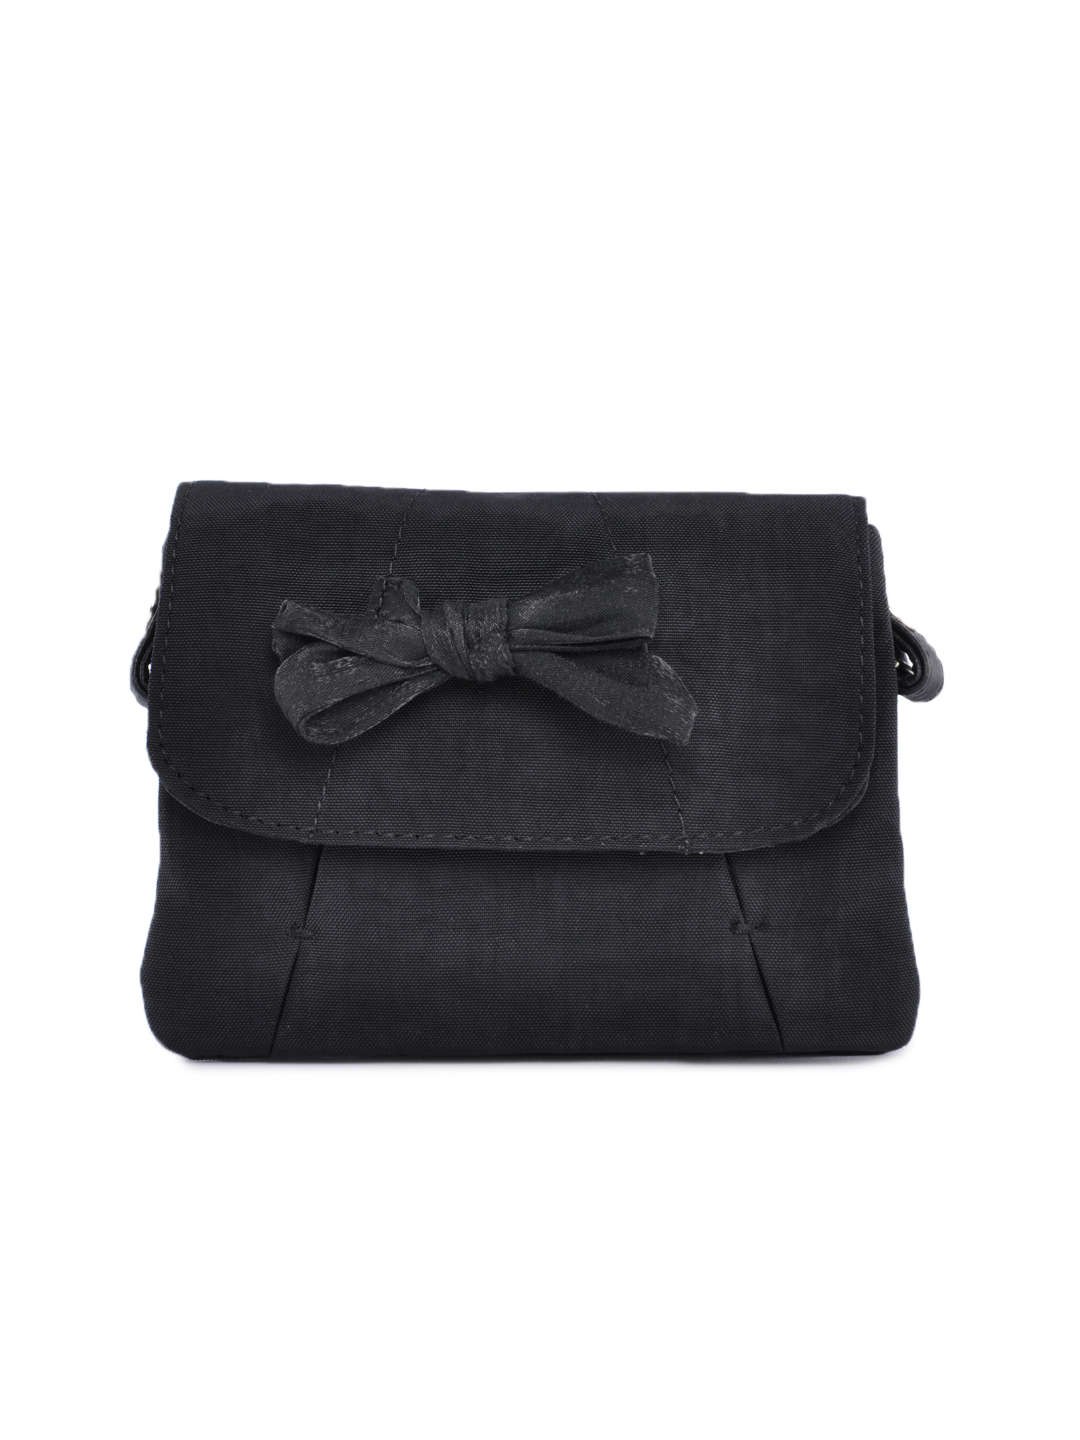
Baggit Women Auxi Excel Black Mobile Pouch
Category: Accessories / Bags / Mobile Pouch
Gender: Women
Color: Black
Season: Winter 2015
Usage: Casual